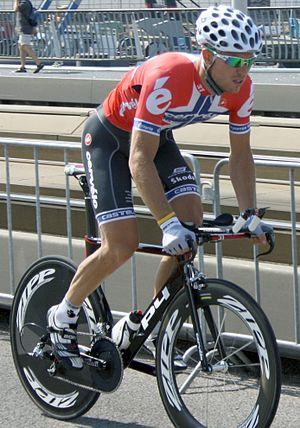
Les championnats de Norvège de cyclisme sur route sont disputés tous les ans.